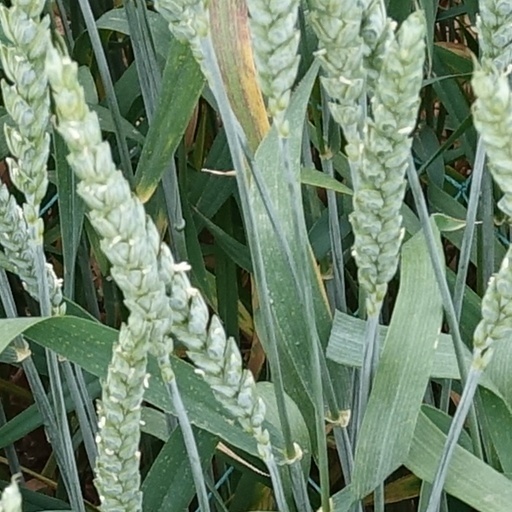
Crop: wheat